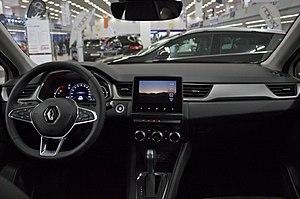
La Captur II est un crossover du constructeur automobile français Renault produite à partir d'octobre 2019. Elle est la seconde génération de Renault Captur après la version produite de 2013 à 2019.